Treaty of Union

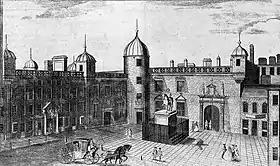
Parliament House, the seat of the Government of Scotland, was the site for a number of protests against the treaty

Deeper political integration had been a key policy of Queen Anne ever since she had acceded to the thrones of the three kingdoms in 1702. Following Anne's succession to the throne, the Parliament of Scotland passed the Act of Security 1704 which stipulated that the Parliament of Scotland had the right to select Anne's successor as monarch, and that Scotland would only agree with an English decision for her successor if Scotland were to be granted full access to English trading markets. This declaration by Scotland sparked uncertainty in England, as there was fear that Scotland would end the Union of Crowns, return the House of Stuart to the throne, and re–establish the "Auld Alliance" with the Kingdom of France. England feared for the vulnerability of its northern border if the Auld Alliance were to be re–established.